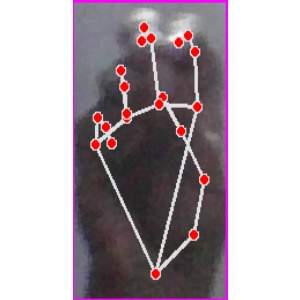
अक्षर: ङ